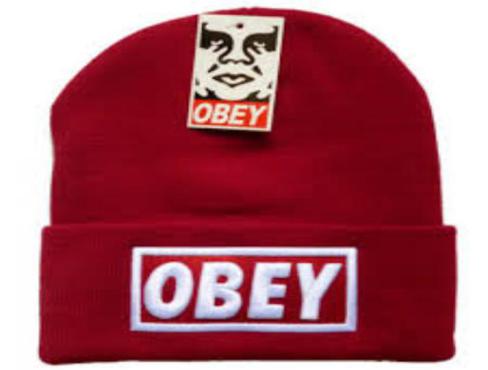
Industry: Clothes